Golf ball

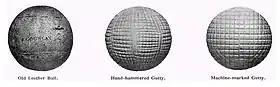
Three old golf balls, from the 1919 book "Fifty Years of Golf", by Horace Hutchinson

In 1848, the Rev. Dr. Robert Adams Paterson (sometimes spelled Patterson) invented the gutta-percha ball (or "guttie", "gutty"). The guttie was made from dried sap of the Malaysian sapodilla tree. The sap had a rubber-like feel and could be made spherical by heating and shaping it in a mold. Because gutties were cheaper to produce, could be re-formed if they became out-of-round or damaged, and had improved aerodynamic qualities, they soon became the preferred ball for use.